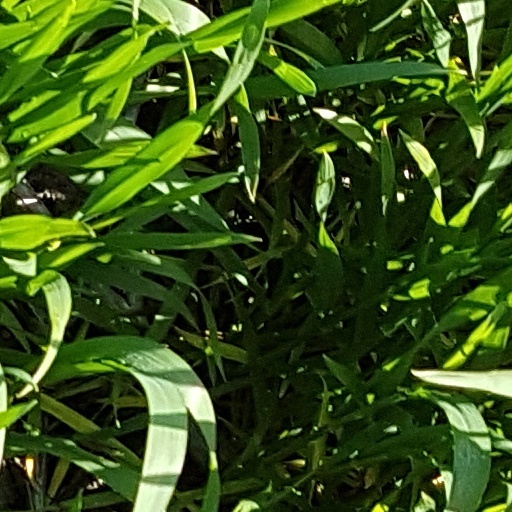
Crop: wheat